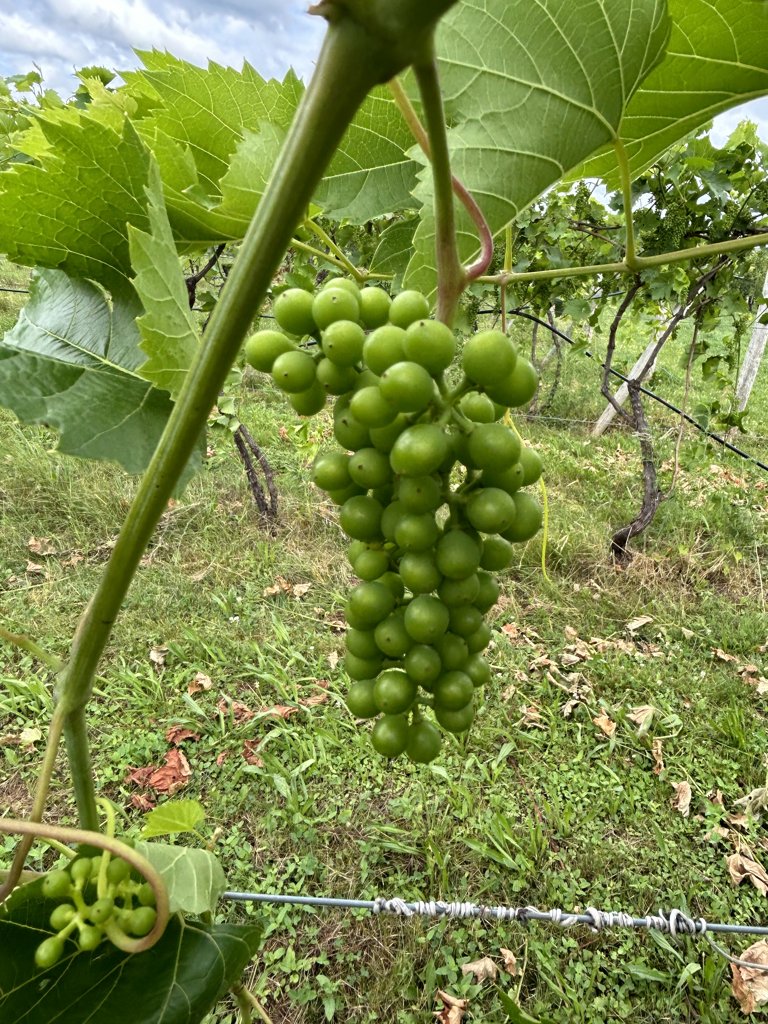
Berries visible: 79
Grape clusters: 2